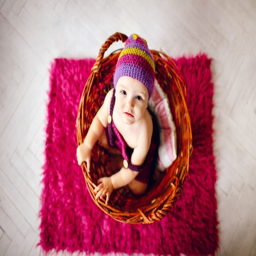
look from above at little girl sitting in the basket free photo